Engelberg Friary

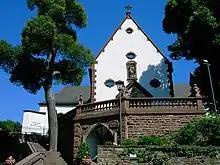
The church

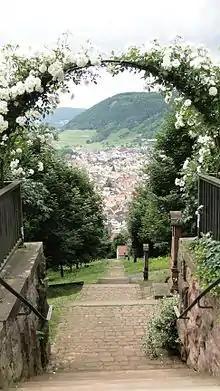
"Engelsstaffeln" down to Grossheubach

The hill spur on which the friary is situated was likely used in prehistoric times as a cult site. Around 1300, a wooden chapel dedicated to St. Michael was built there and a statue of the Virgin Mary erected before 1400. The likely location of this chapel was where the choir of today's church stands. The first documented pilgrimage took place in 1406. In 1469, a brotherhood was established in connection with the Engelberg pilgrimage. In 1483, Grossheubach came to the Archbishop of Mainz in a land swap with the Teutonic Order that had held the village and its surroundings since 1291.